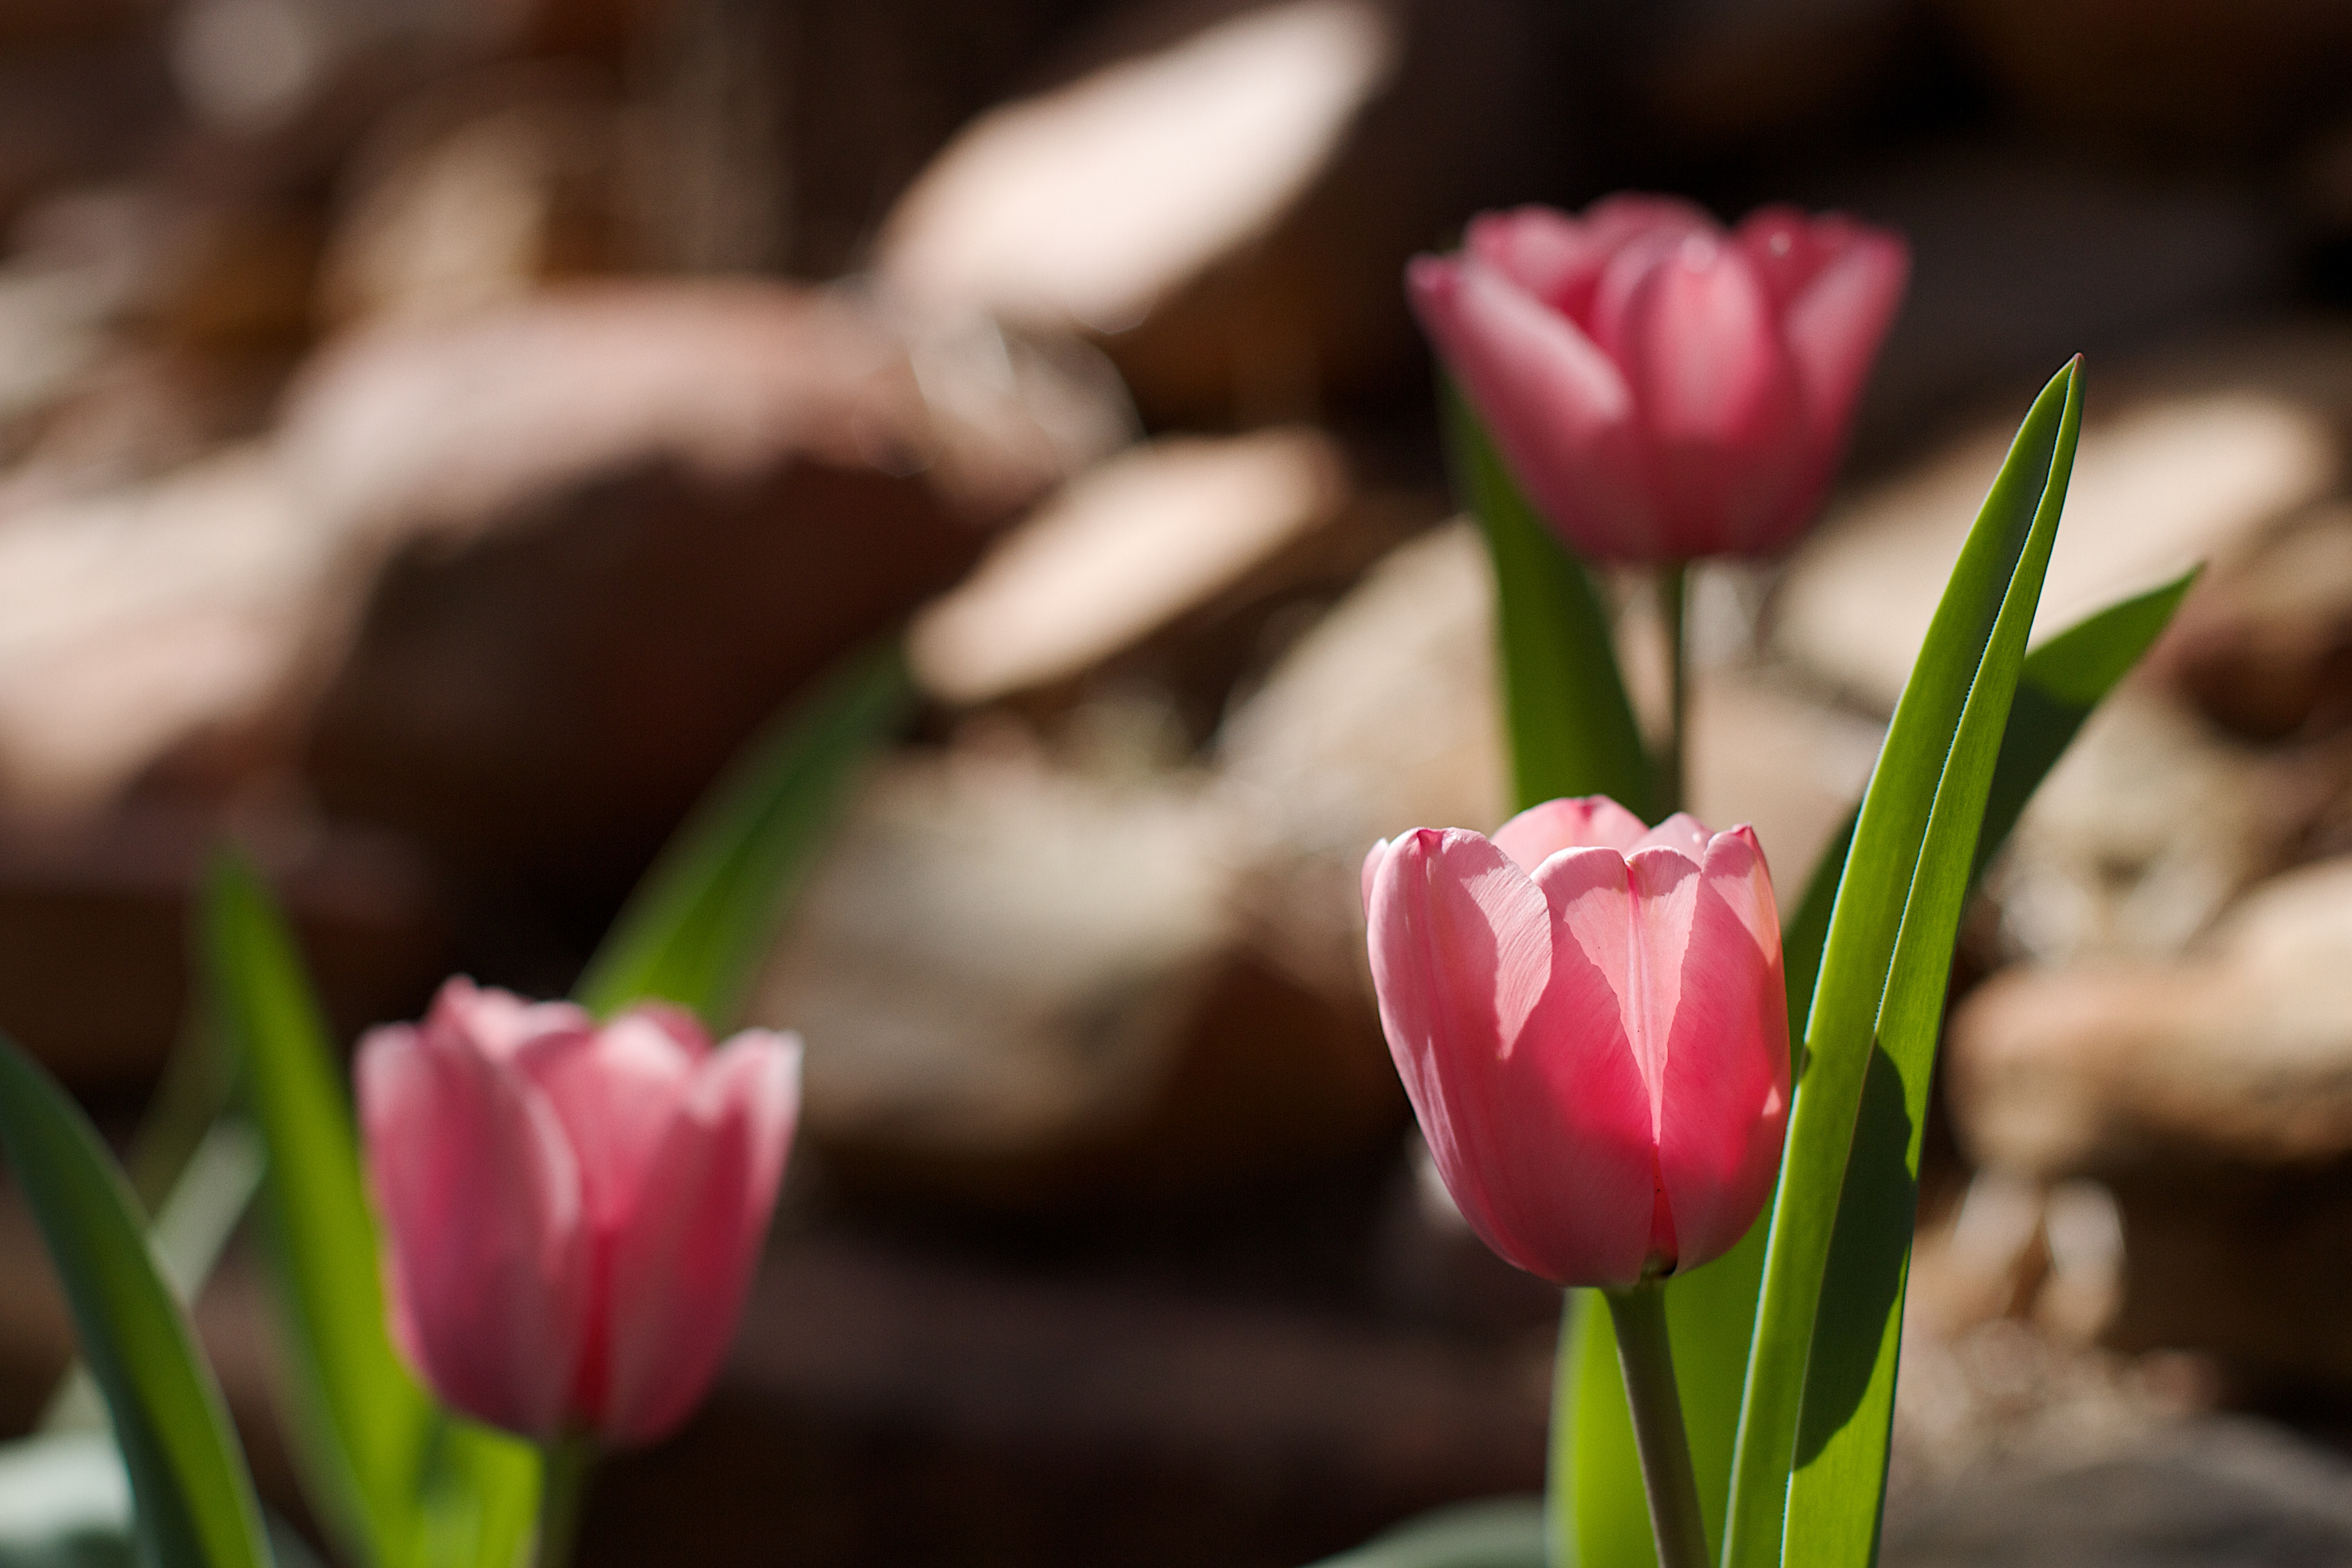
plant, flower, petal, tulip, red, pink, flora, floristry, macro photography, flowering plant, lily family, plant stem, land plant